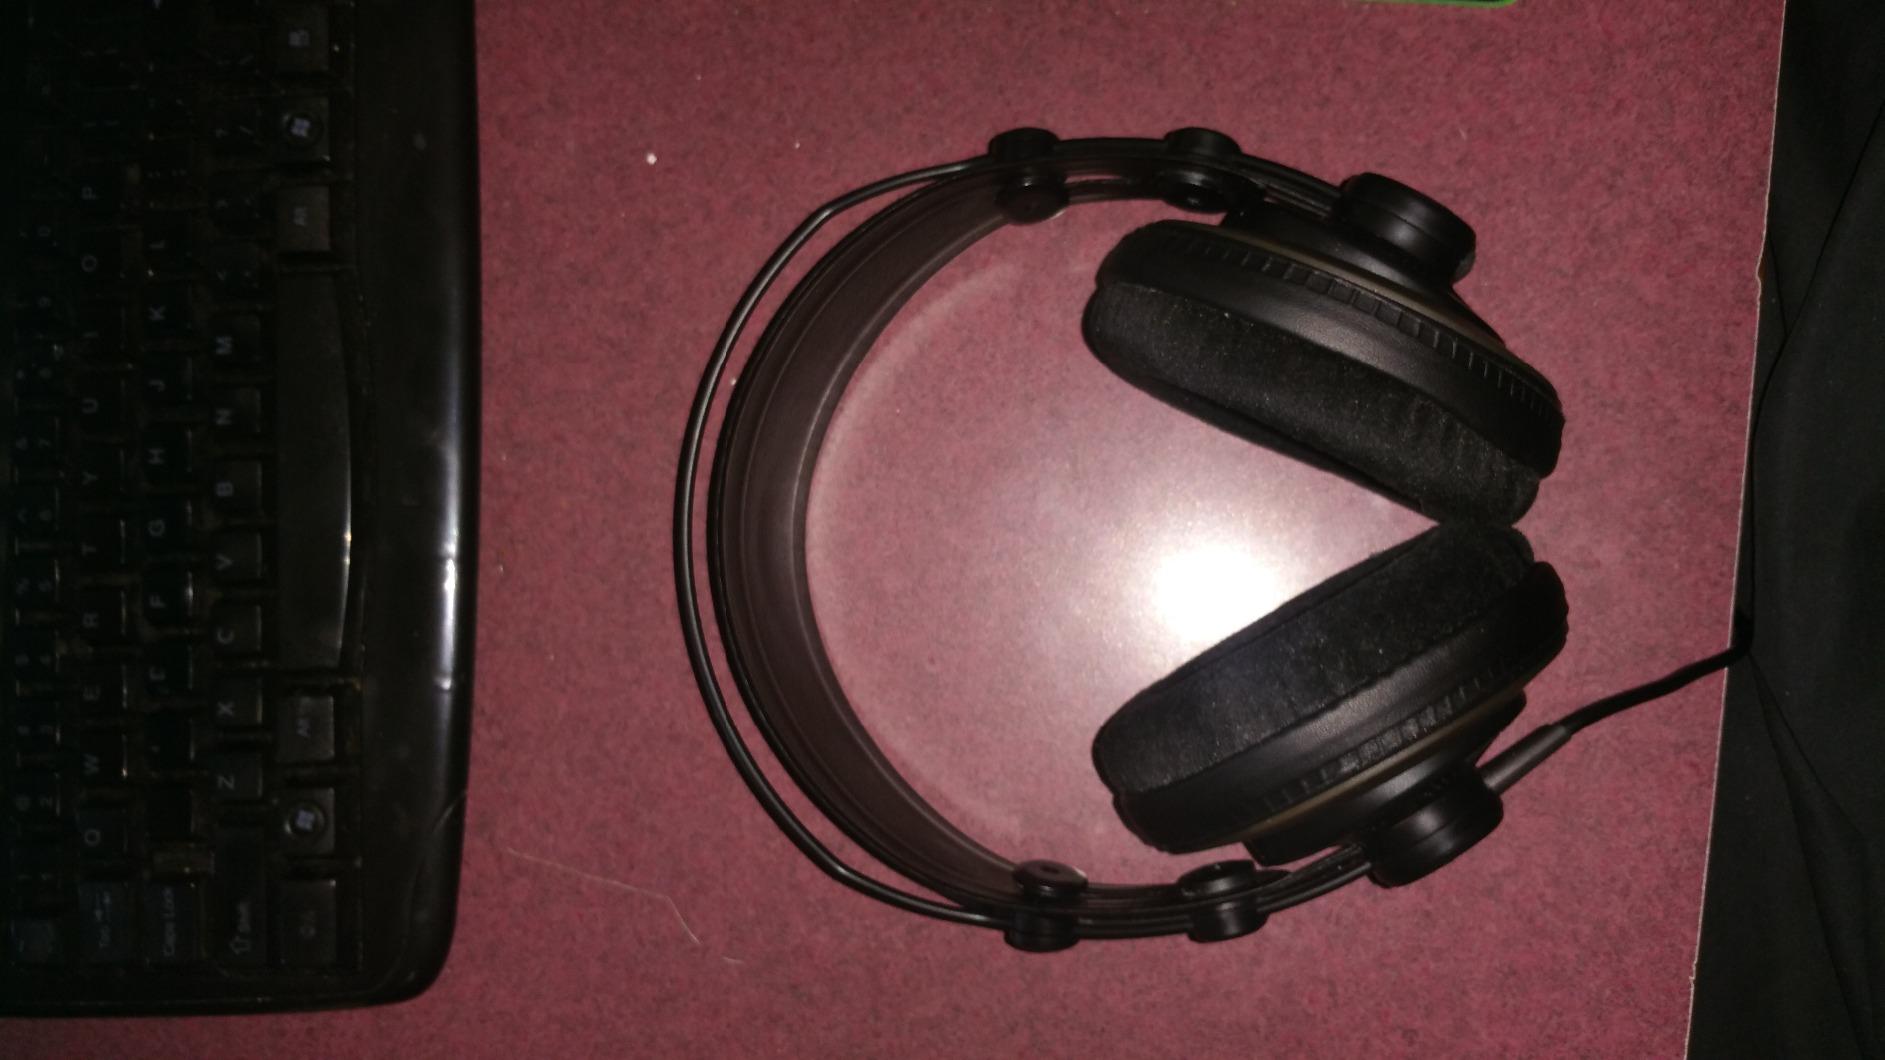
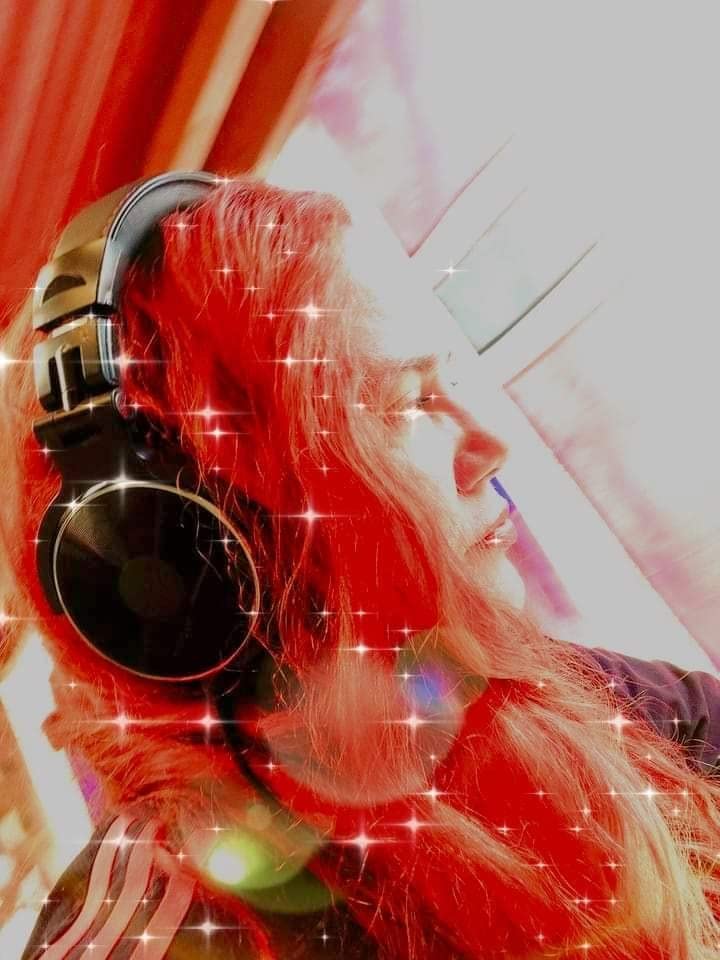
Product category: headphones
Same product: no